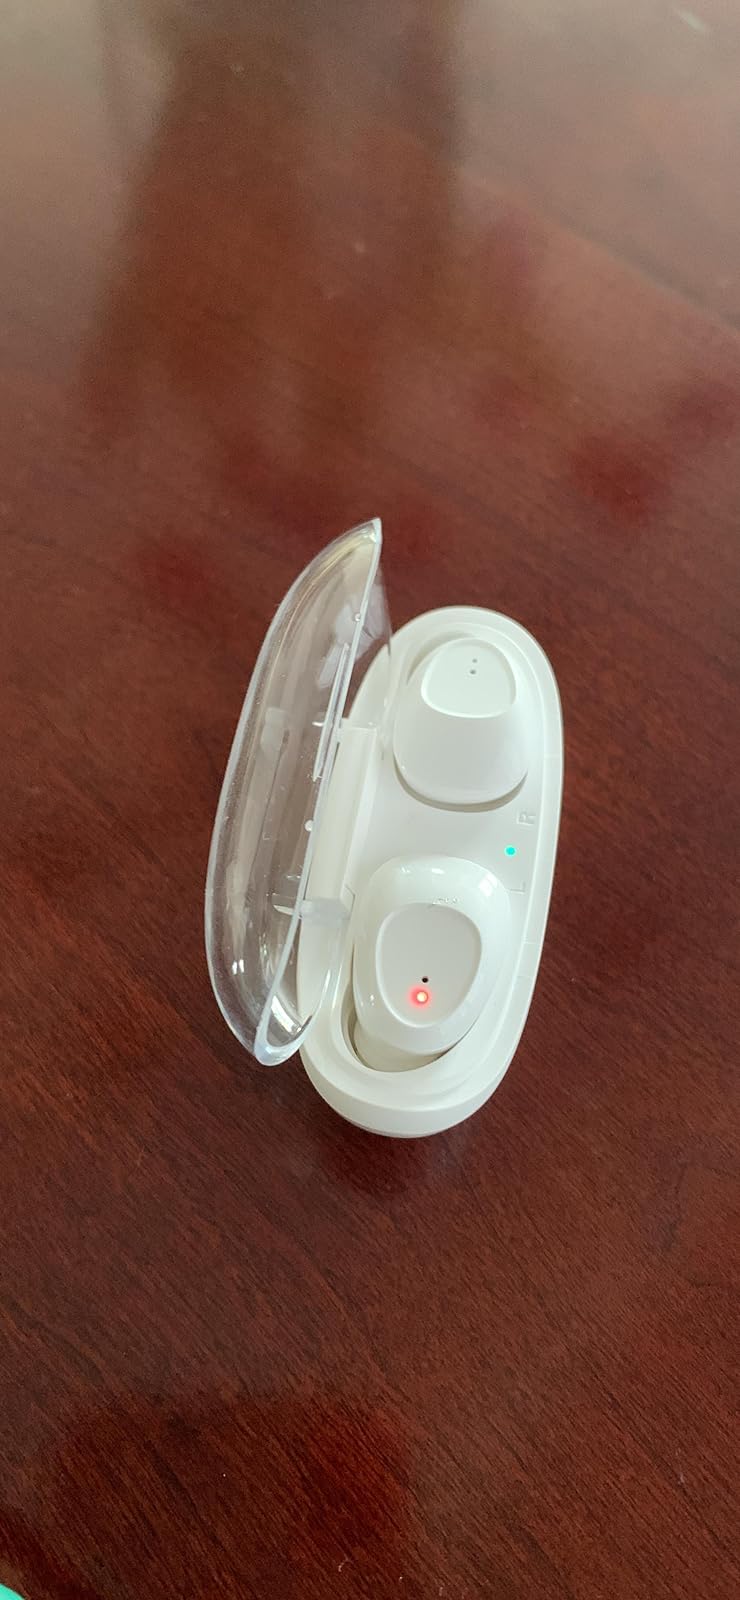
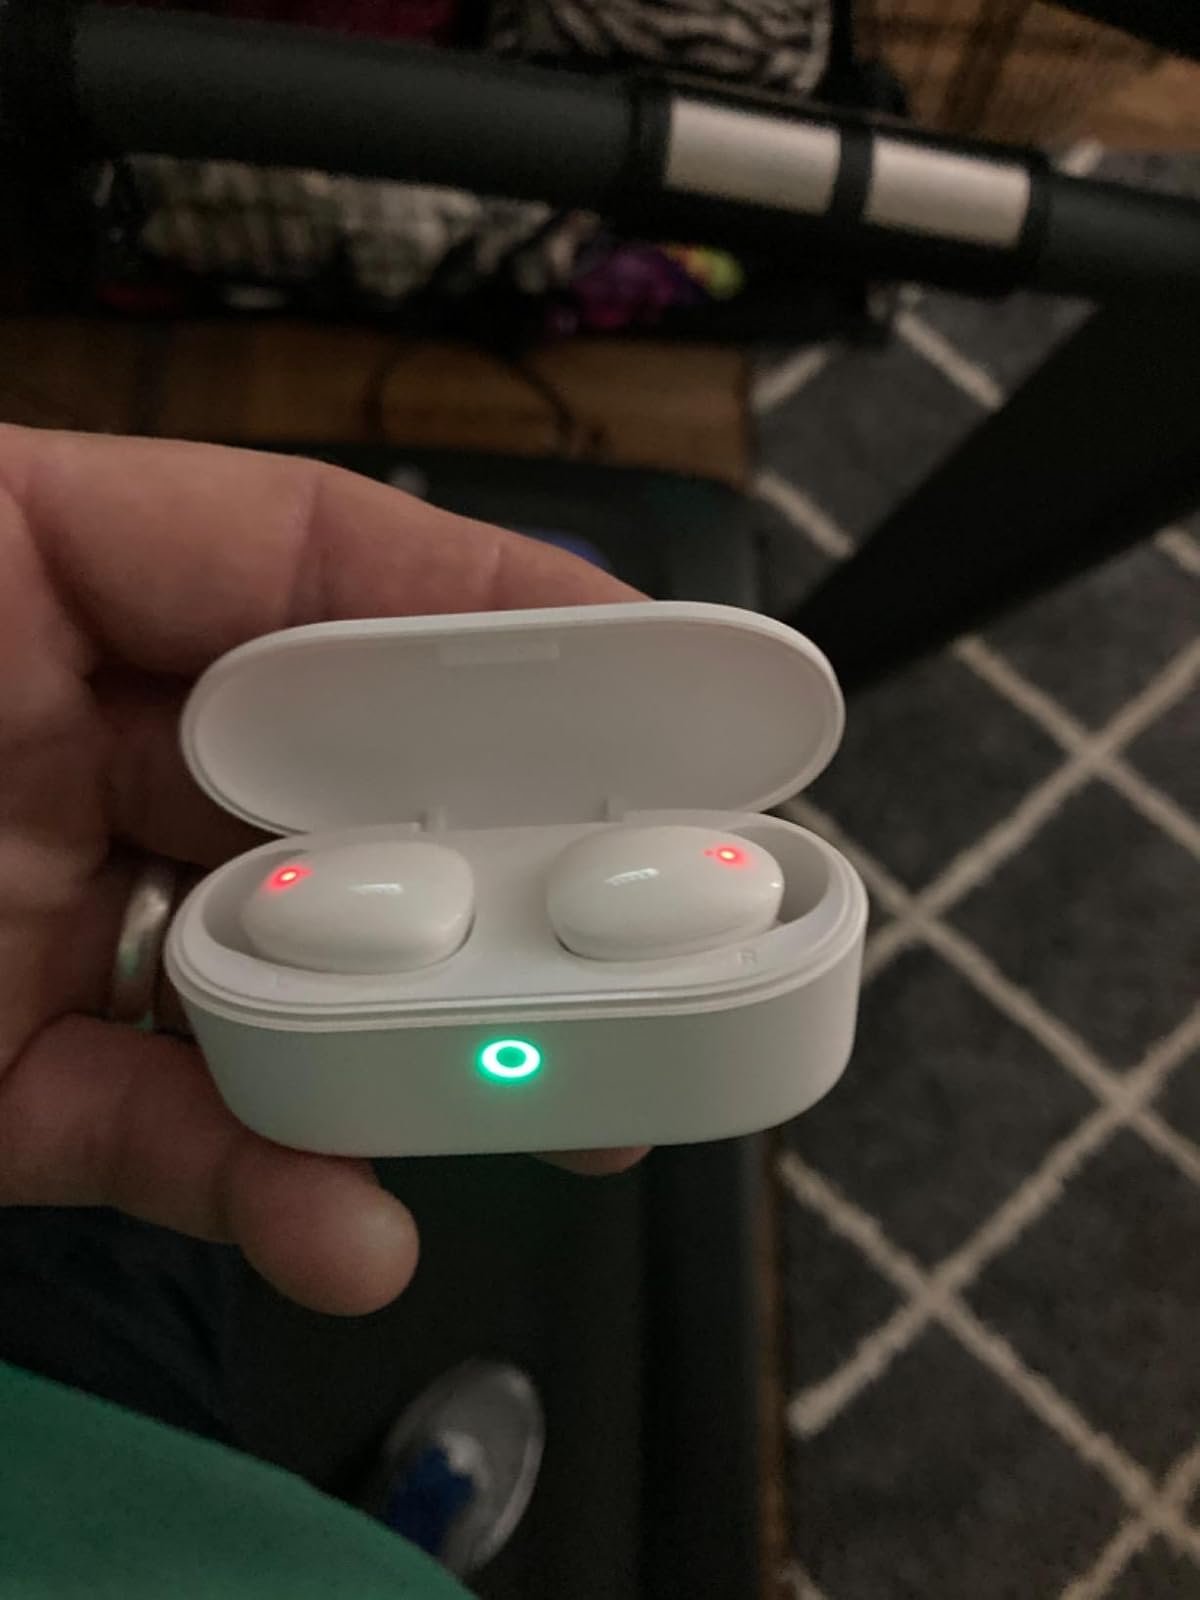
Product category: earbuds
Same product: no